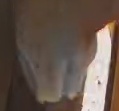
Face region: mouth_nostrils (mouth_chin_nostrils_and_profile)
Pain indicator: obviously_present